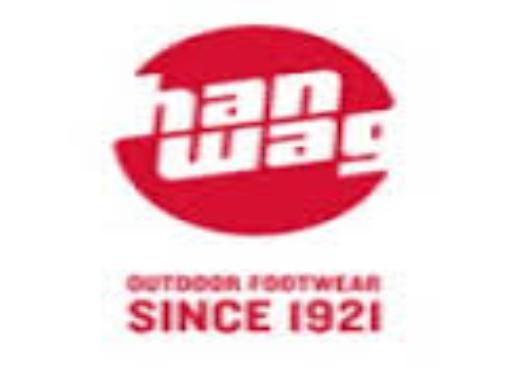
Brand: Hanwag
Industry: Sports